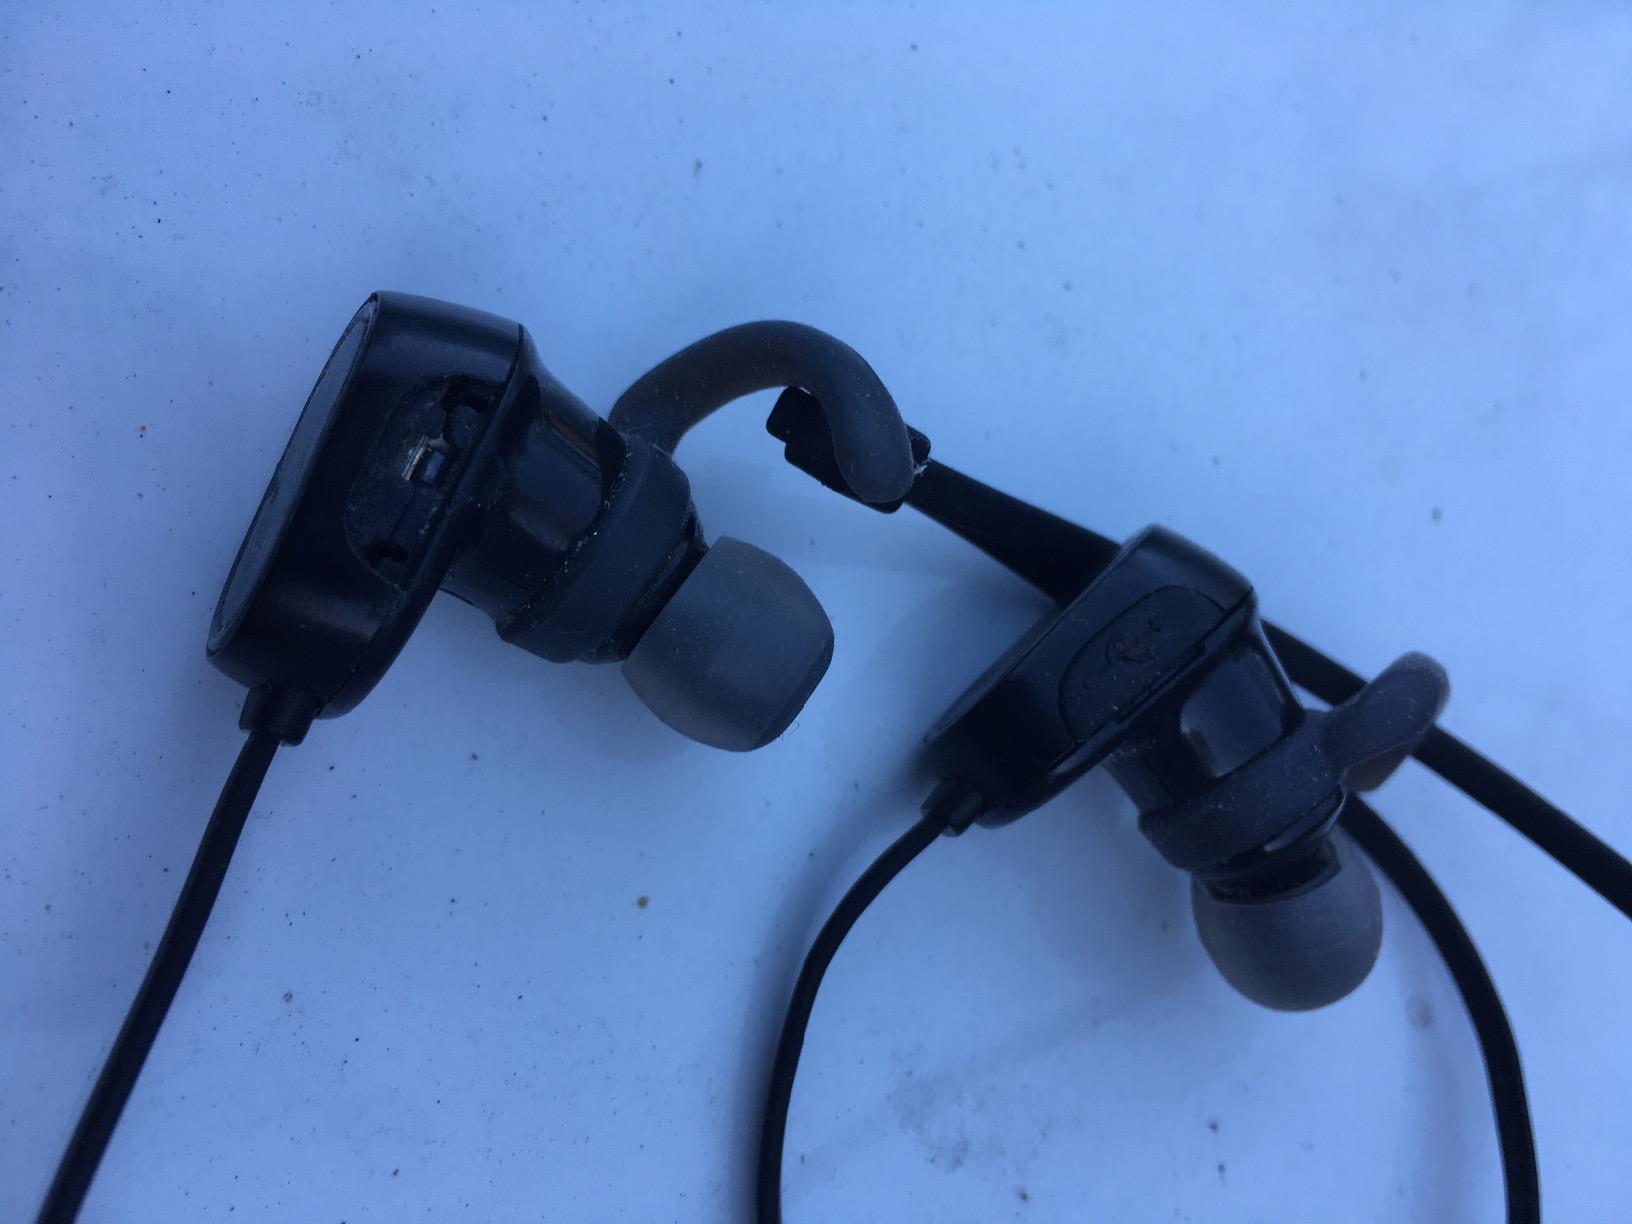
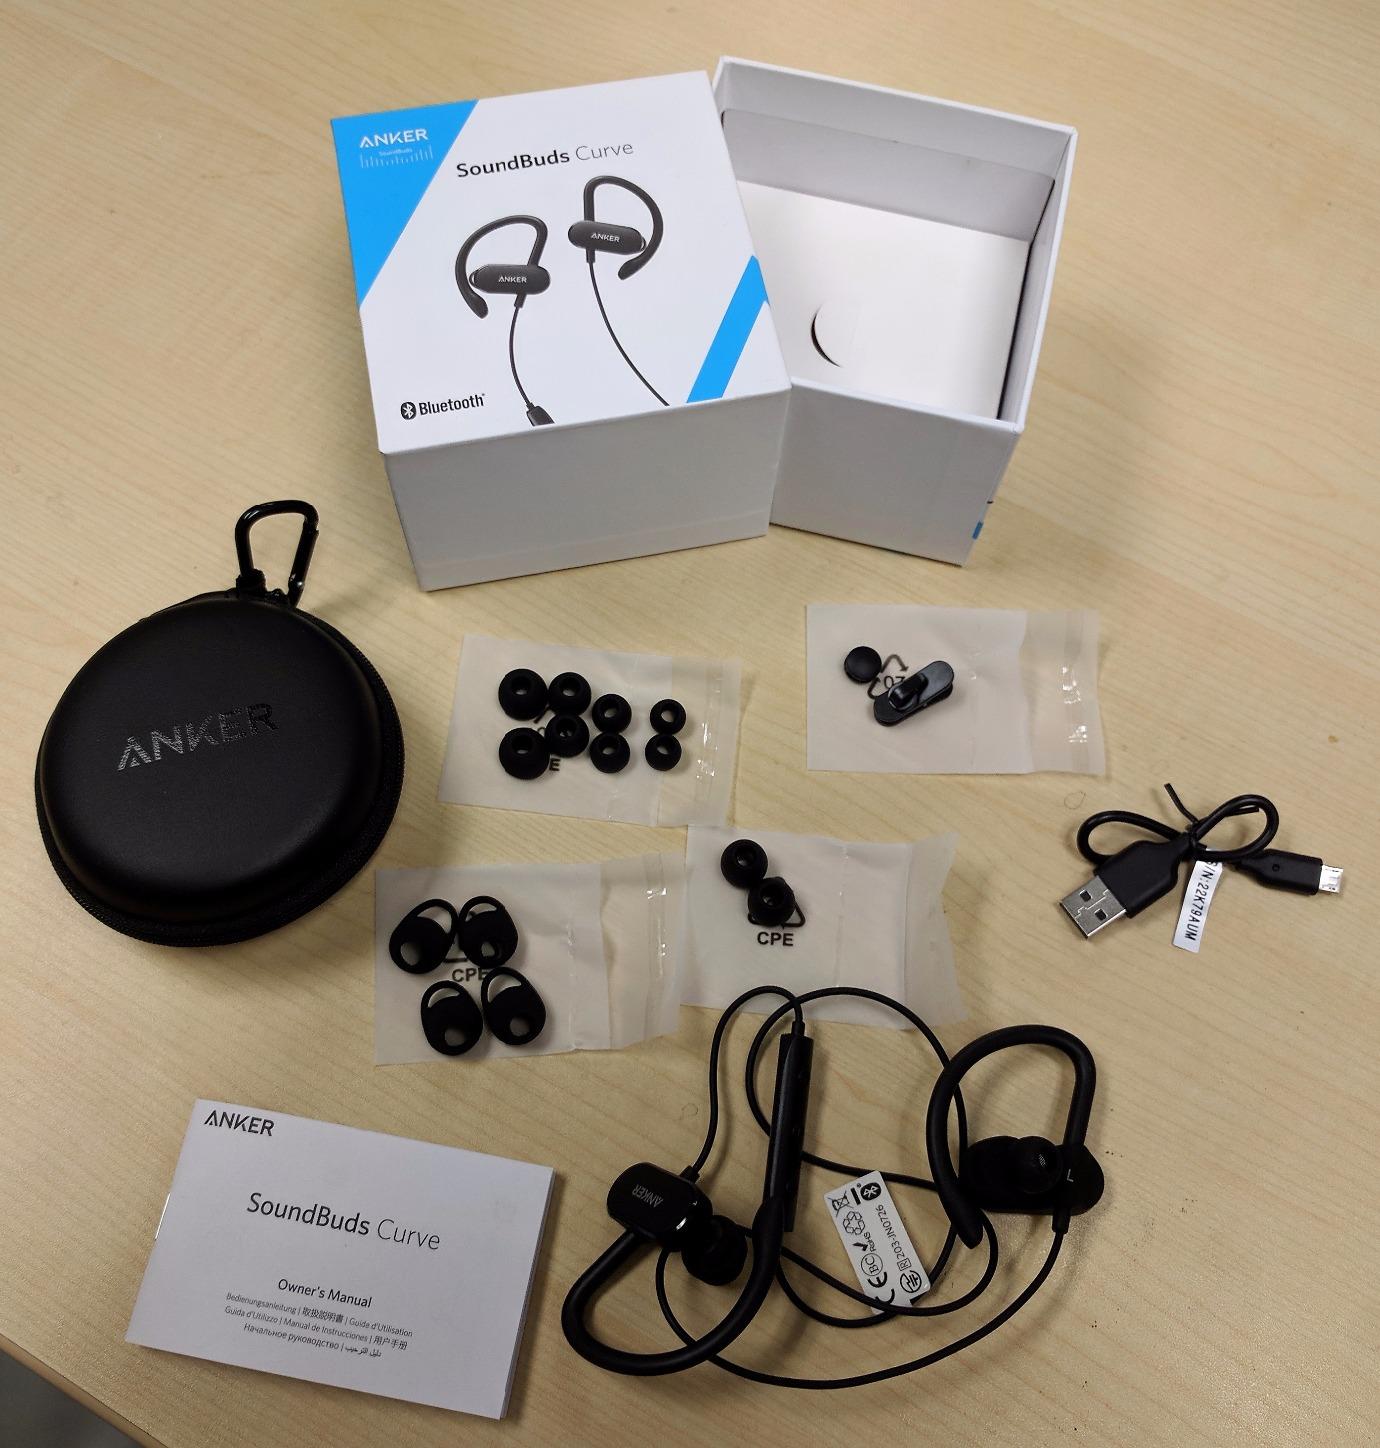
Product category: headphones
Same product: no